Kenwood House

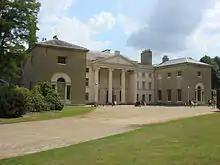
Kenwood House north facade

In June 1780, Lord Mansfield's Bloomsbury townhouse was ransacked and destroyed during the Gordon Riots. The Earl and Countess fled, then the rioters targeted Kenwood next due to its proximity. His nephew Lord Stormont wrote to George III that he had ordered light cavalry to be dispatched to Kenwood. To stall the rioters, free ale was given from the Spaniards Inn, assisted by Lord Mansfield's steward using wine from the house. They successfully stalled the mobs until the armed cavalry arrived to protect the house.